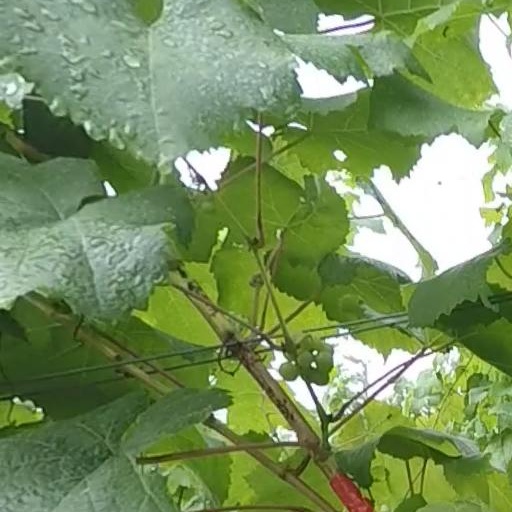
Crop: grape